Hypergiant

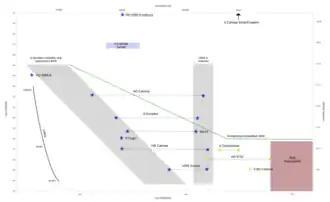
Upper portion of H-R Diagram showing the location of the S Doradus instability strip and the location of LBV outbursts. Main sequence is the thin sloping line on the lower left.

Luminous blue variables are a class of highly luminous hot stars that display characteristic spectral variation. They often lie in a "quiescent" zone with hotter stars generally being more luminous, but periodically undergo large surface eruptions and move to a narrow zone where stars of all luminosities have approximately the same temperature, around . This "active" zone is near the hot edge of the unstable "void" where yellow hypergiants are found, with some overlap. It is not clear whether yellow hypergiants ever manage to get past the instability void to become LBVs or explode as a supernova.